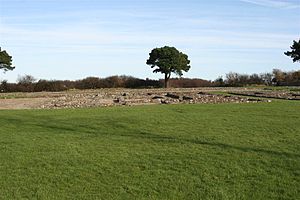
Wales / Historie / Nutiden
Wales er en halvø i det sydvestlige Storbritannien og er en af Det Forenede Kongeriges hoveddele, sammen med England, Skotland og Nordirland.